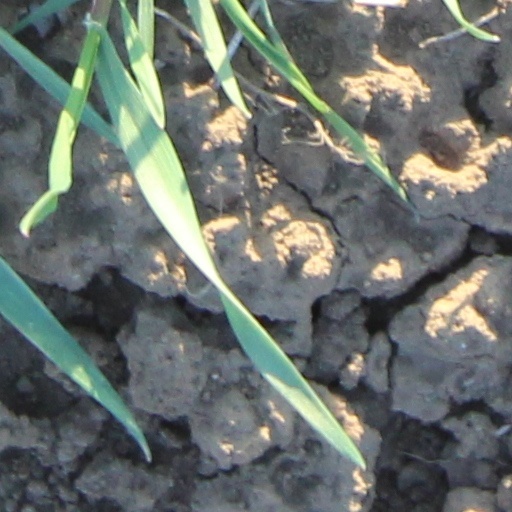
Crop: wheat